François Hollande

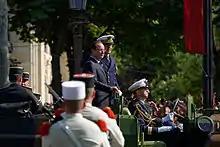
Hollande reviewing troops during the 2013 Bastille Day military parade

As President, Hollande pursued labour reform to make France more competitive internationally. Legislation for this, introduced in late 2012, after much debate passed the French lower and upper house in May 2013. The bill included measures such as making it easier for workers to change jobs and for companies to fire employees. One of the main measures of the bill allowed companies to temporarily cut workers' salaries or hours during times of economic difficulty. This measure took its inspiration from Germany, where furloughs have been credited with allowing companies to weather difficult times without resorting to massive layoffs. Layoffs in France are often challenged in courts and the cases can take years to resolve. Many companies cite the threat of lengthy court action – even more than any financial cost – as the most difficult part of doing business in France. The law shortens the time that employees have to contest a layoff and also lays out a scheme for severance pay. The government hopes this will help employees and companies reach agreement faster in contentious layoffs.